Mano Negra (wrestler)

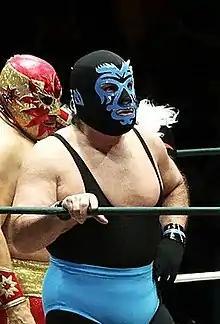
Mano Negra (front) and El Solar on November 30, 2018

In the early 1990s, Mano Negra's career saw a resurgence as he began a feud with the very popular Atlantis. The storyline started out with Mano Negra defeating Atlantis for the NWA World Middleweight Championship on March 3, 1993. Mano Negra was in turn defeated by Oro only two months later, but regained the middleweight title on July 3, 1993. In September 1993, at CMLL's 60th Anniversary Show, Atlantis and Mano Negra faced off in the main event of the evening with both wrestlers putting their mask on the line in a "Lucha de Apuesta" match. After three highly competitive falls, Atlantis defeated Mano Negra. After the match Mano Negra was unmasked for the first time and had to reveal that his real name was Jesús Reza Rosales, which is traditional after a "Lucha de Apuesta" loss. On December 7, 1993 Mano Negra's last title run came to an end when he lost to Corazón de León. Mano Negra worked for CMLLuntil around 1996 when he began working on the Mexican independent circuit. In 2009 he made a series of appearances for International Wrestling Revolution Group (IWRG).